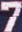
Number: 7